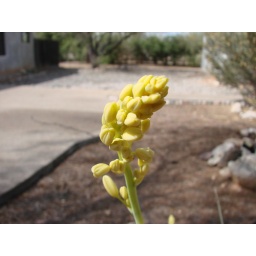
yellow aloe-like flower in yard